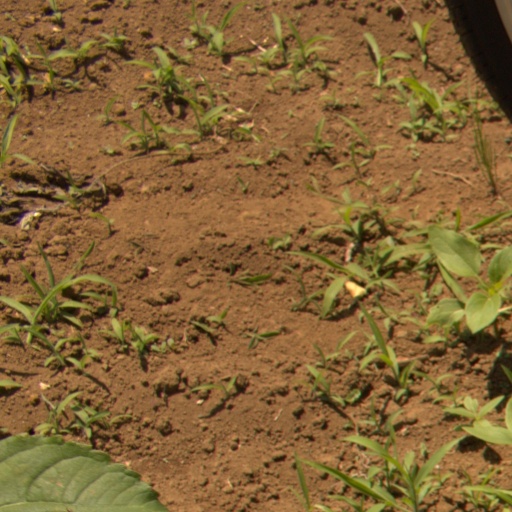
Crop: Jerusalem artichoke